Elisa Holopainen

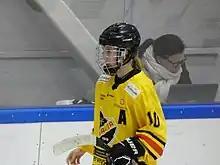
Holopainen with KalPa in October 2022

Elisa Holopainen (born 27 December 2001) is a Finnish ice hockey winger for Frölunda HC of the Swedish Women's Hockey League (SDHL) and member of the Finnish national team.